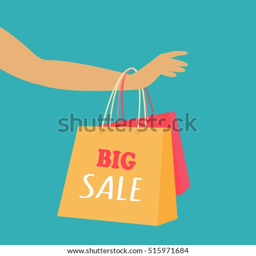
big sale in woman 's clothing store .